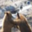
Label: bear